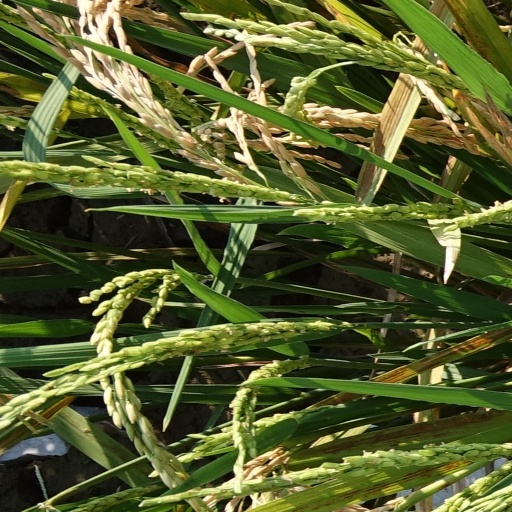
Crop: rice